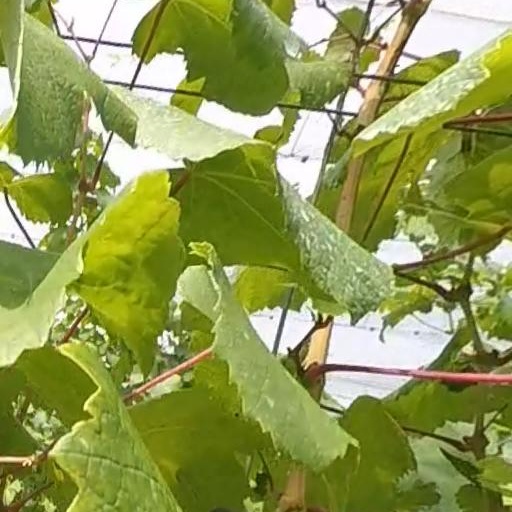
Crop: grape